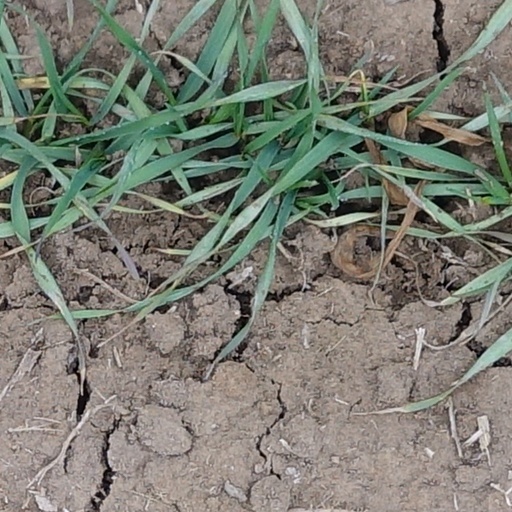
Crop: wheat